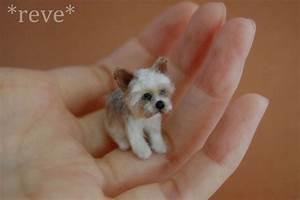
dog